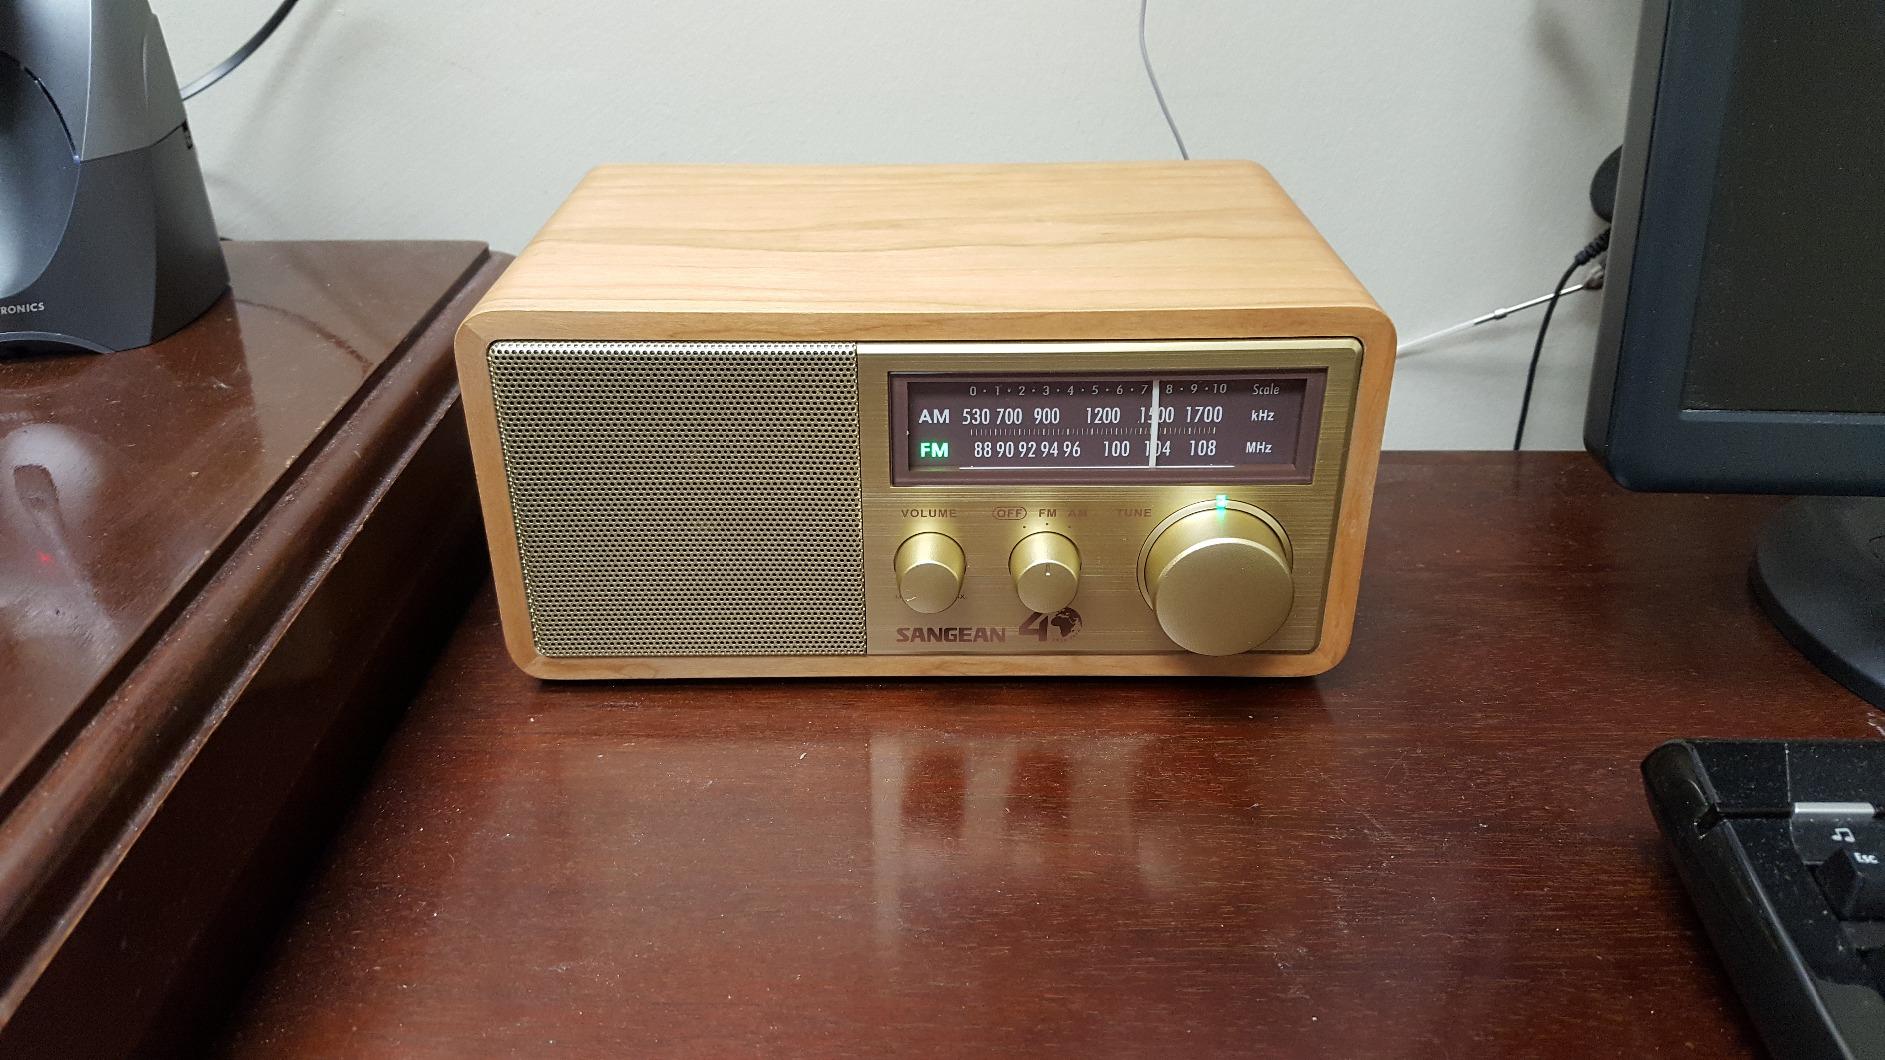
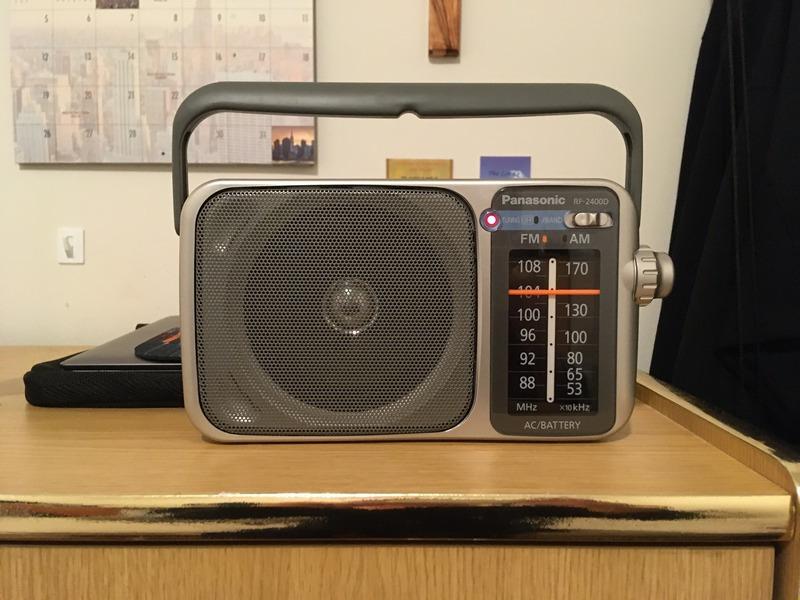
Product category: radio
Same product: no